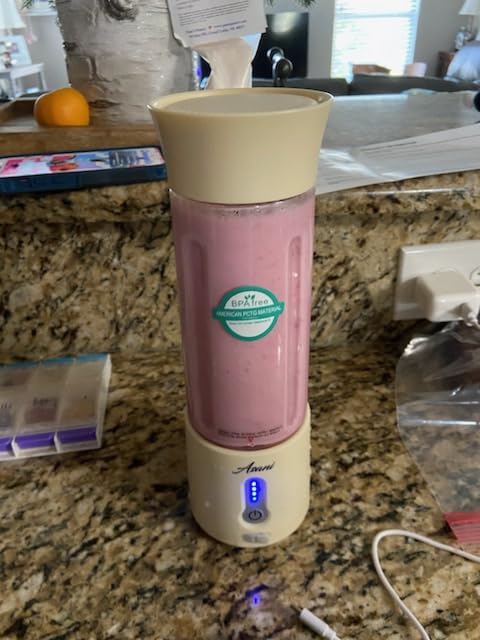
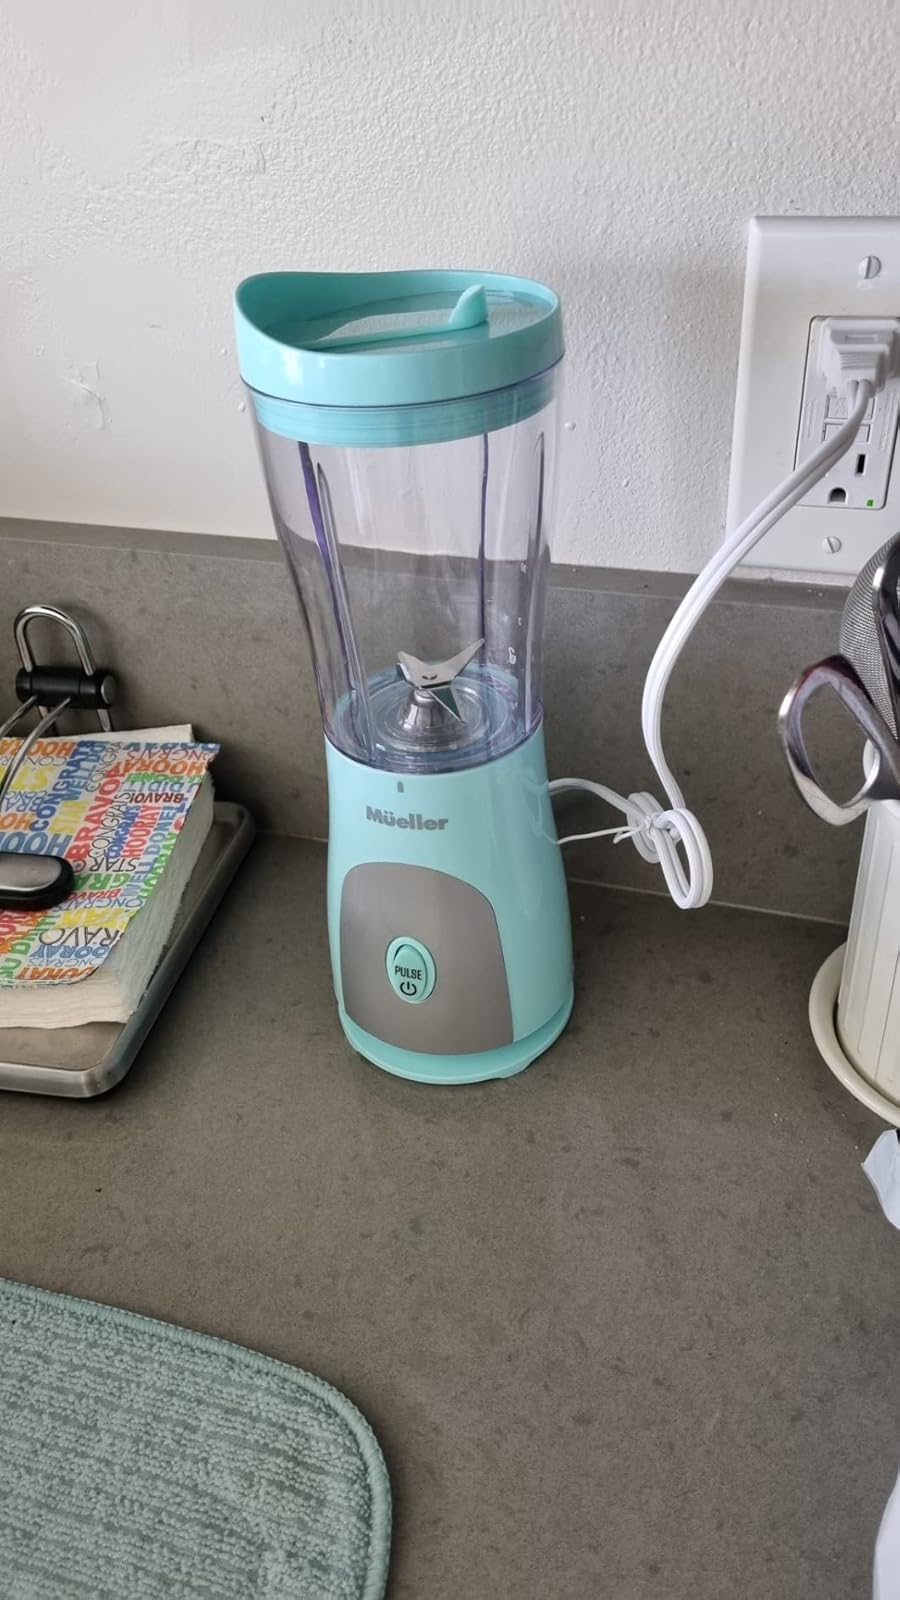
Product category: items_blender
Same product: no